France Alouette tram stop

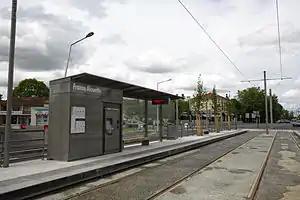
France Alouette tram stop under construction

"France Alouette" tram stop is the terminus of the Pessac Alouette branch of line B of the Bordeaux tramway, and is located in the commune of Pessac. The stop was inaugurated in April 2015, when a second branch of line B was opened from "Bougnard" to "France Alouette". The stop is operated by Transports Bordeaux Métropole.